Pegasus Dwarf Irregular Galaxy

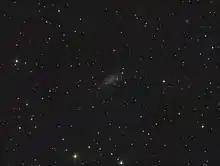
Pegasus Dwarf Irregular Galaxy (Pegasus Dwarf), DDO 216, UGC12613

The Pegasus Dwarf Irregular Galaxy (also known as Peg DIG or the Pegasus Dwarf) is a dwarf irregular galaxy in the direction of the constellation Pegasus. It was discovered by A. G. Wilson in the 1950s. The Pegasus Dwarf is a companion of the Andromeda Galaxy in the Local Group.